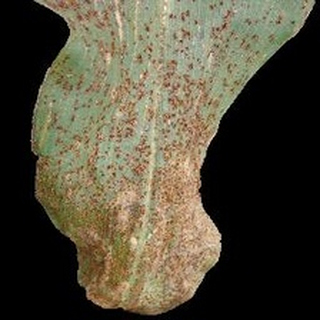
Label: corn_common_rust